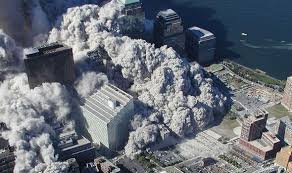
Label: urban_fire